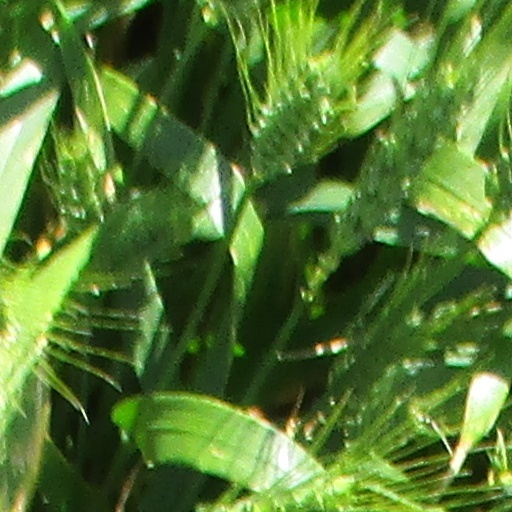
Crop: wheat